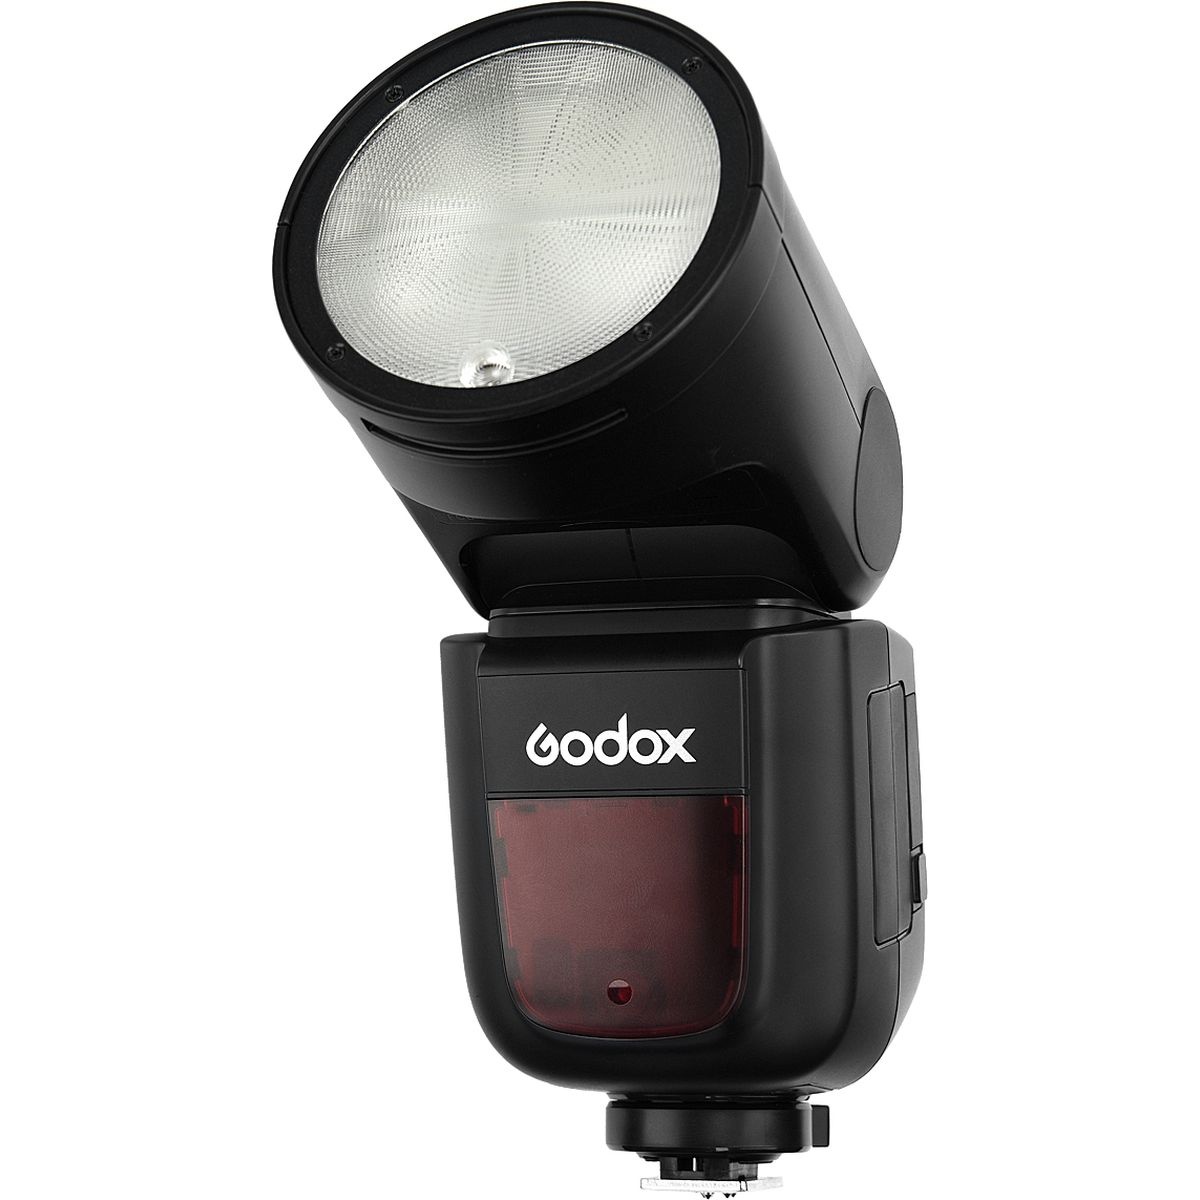
Godox Speedlite V1 Nikon Kit
8. Illuminate like a Pro with Godox Speedlite V1 Nikon Kit Say hello to evenly distributed light and natural-looking results with Godox Speedlite V1's powerful flash with rounded head, designed specifically for Nikon. With this light in your bag, you're always ready for the perfect photo opportunity! TTL flash for Nikon Round flash head for smooth and even light Powerful battery system Power: 76Ws Magnetic head for easily attaching optional accessories
Brand: Godox
Category: Cameras & Optics > Camera & Optic Accessories > Camera Parts & Accessories > Camera Flashes